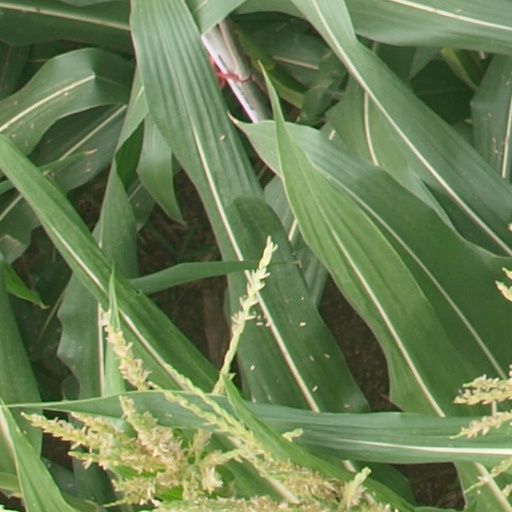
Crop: maize; corn